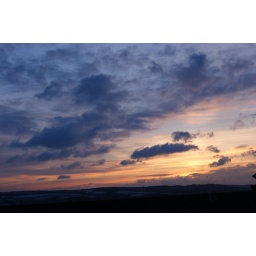
taken by leaning out of the bedroom window